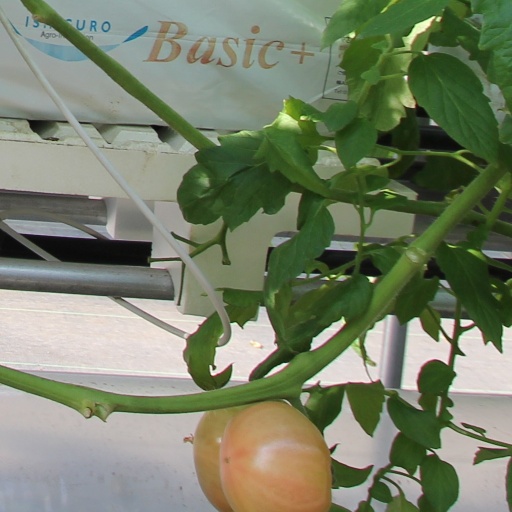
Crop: tomato